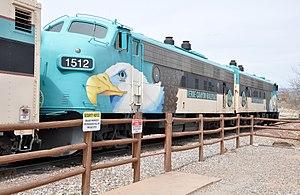
Le Verde Canyon Railroad est un chemin de fer reliant en 4 heures Clarkdale à Perkinsville dans l'Arizona en parcourant la Verde et en passant par les forêts nationales de Prescott et de Coconino. Il transporte environ 100 000 passagers par an.